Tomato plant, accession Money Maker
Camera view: tilt-top (135 deg); turntable rotation: 330 degrees
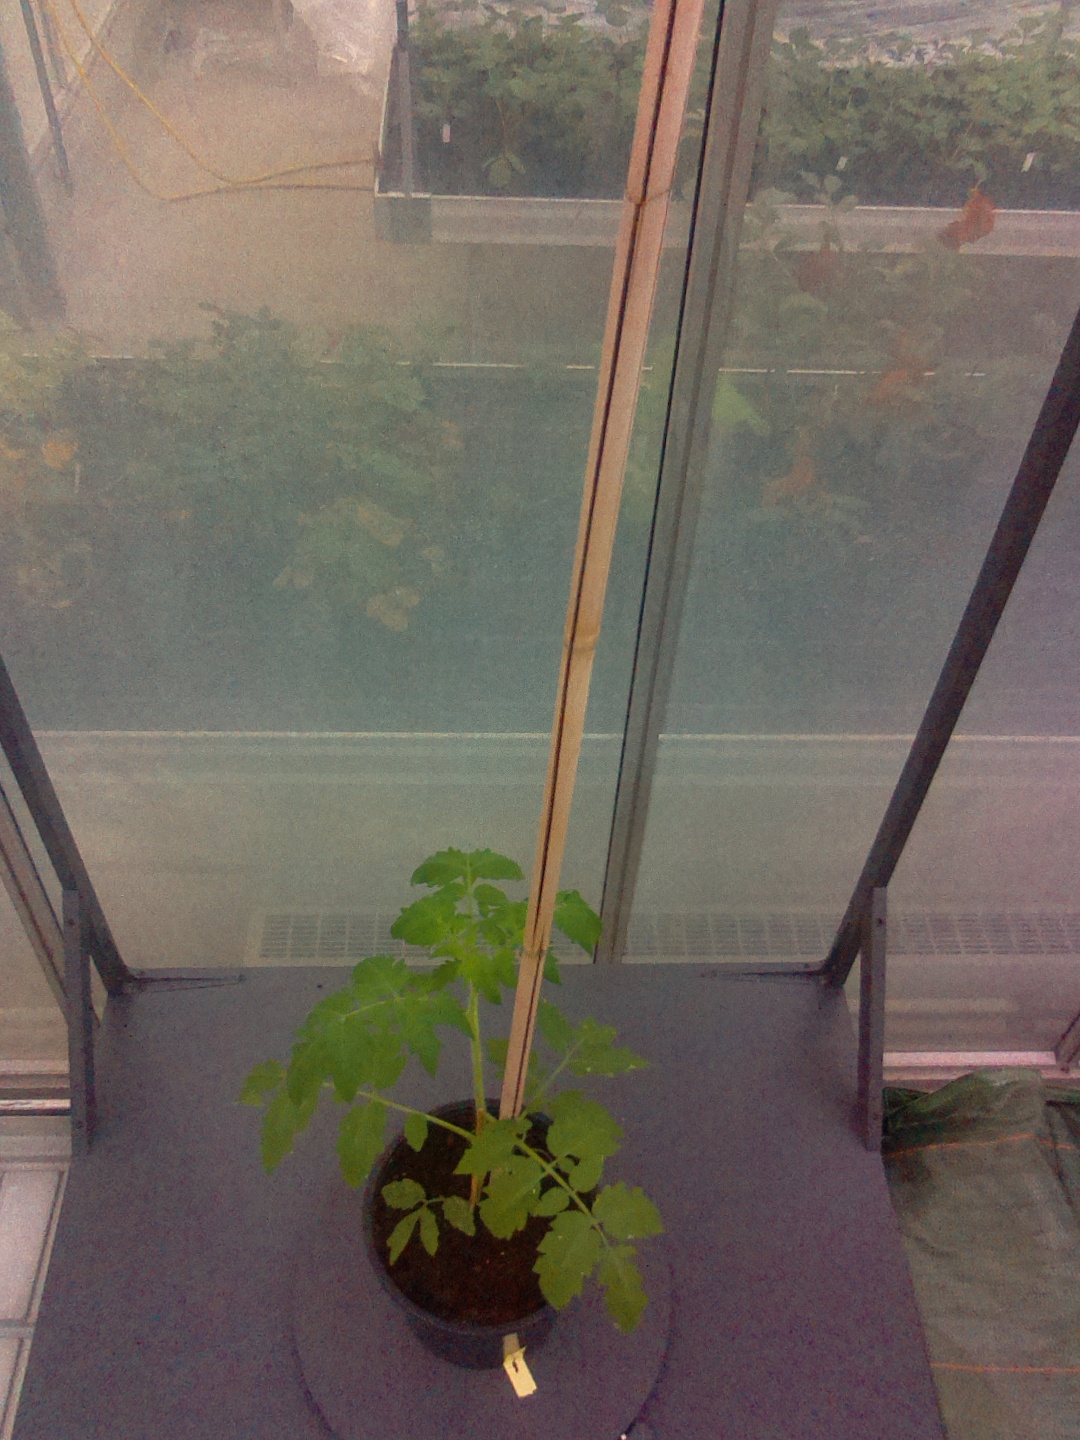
BBCH growth stage 13: 6 of true leaves visible